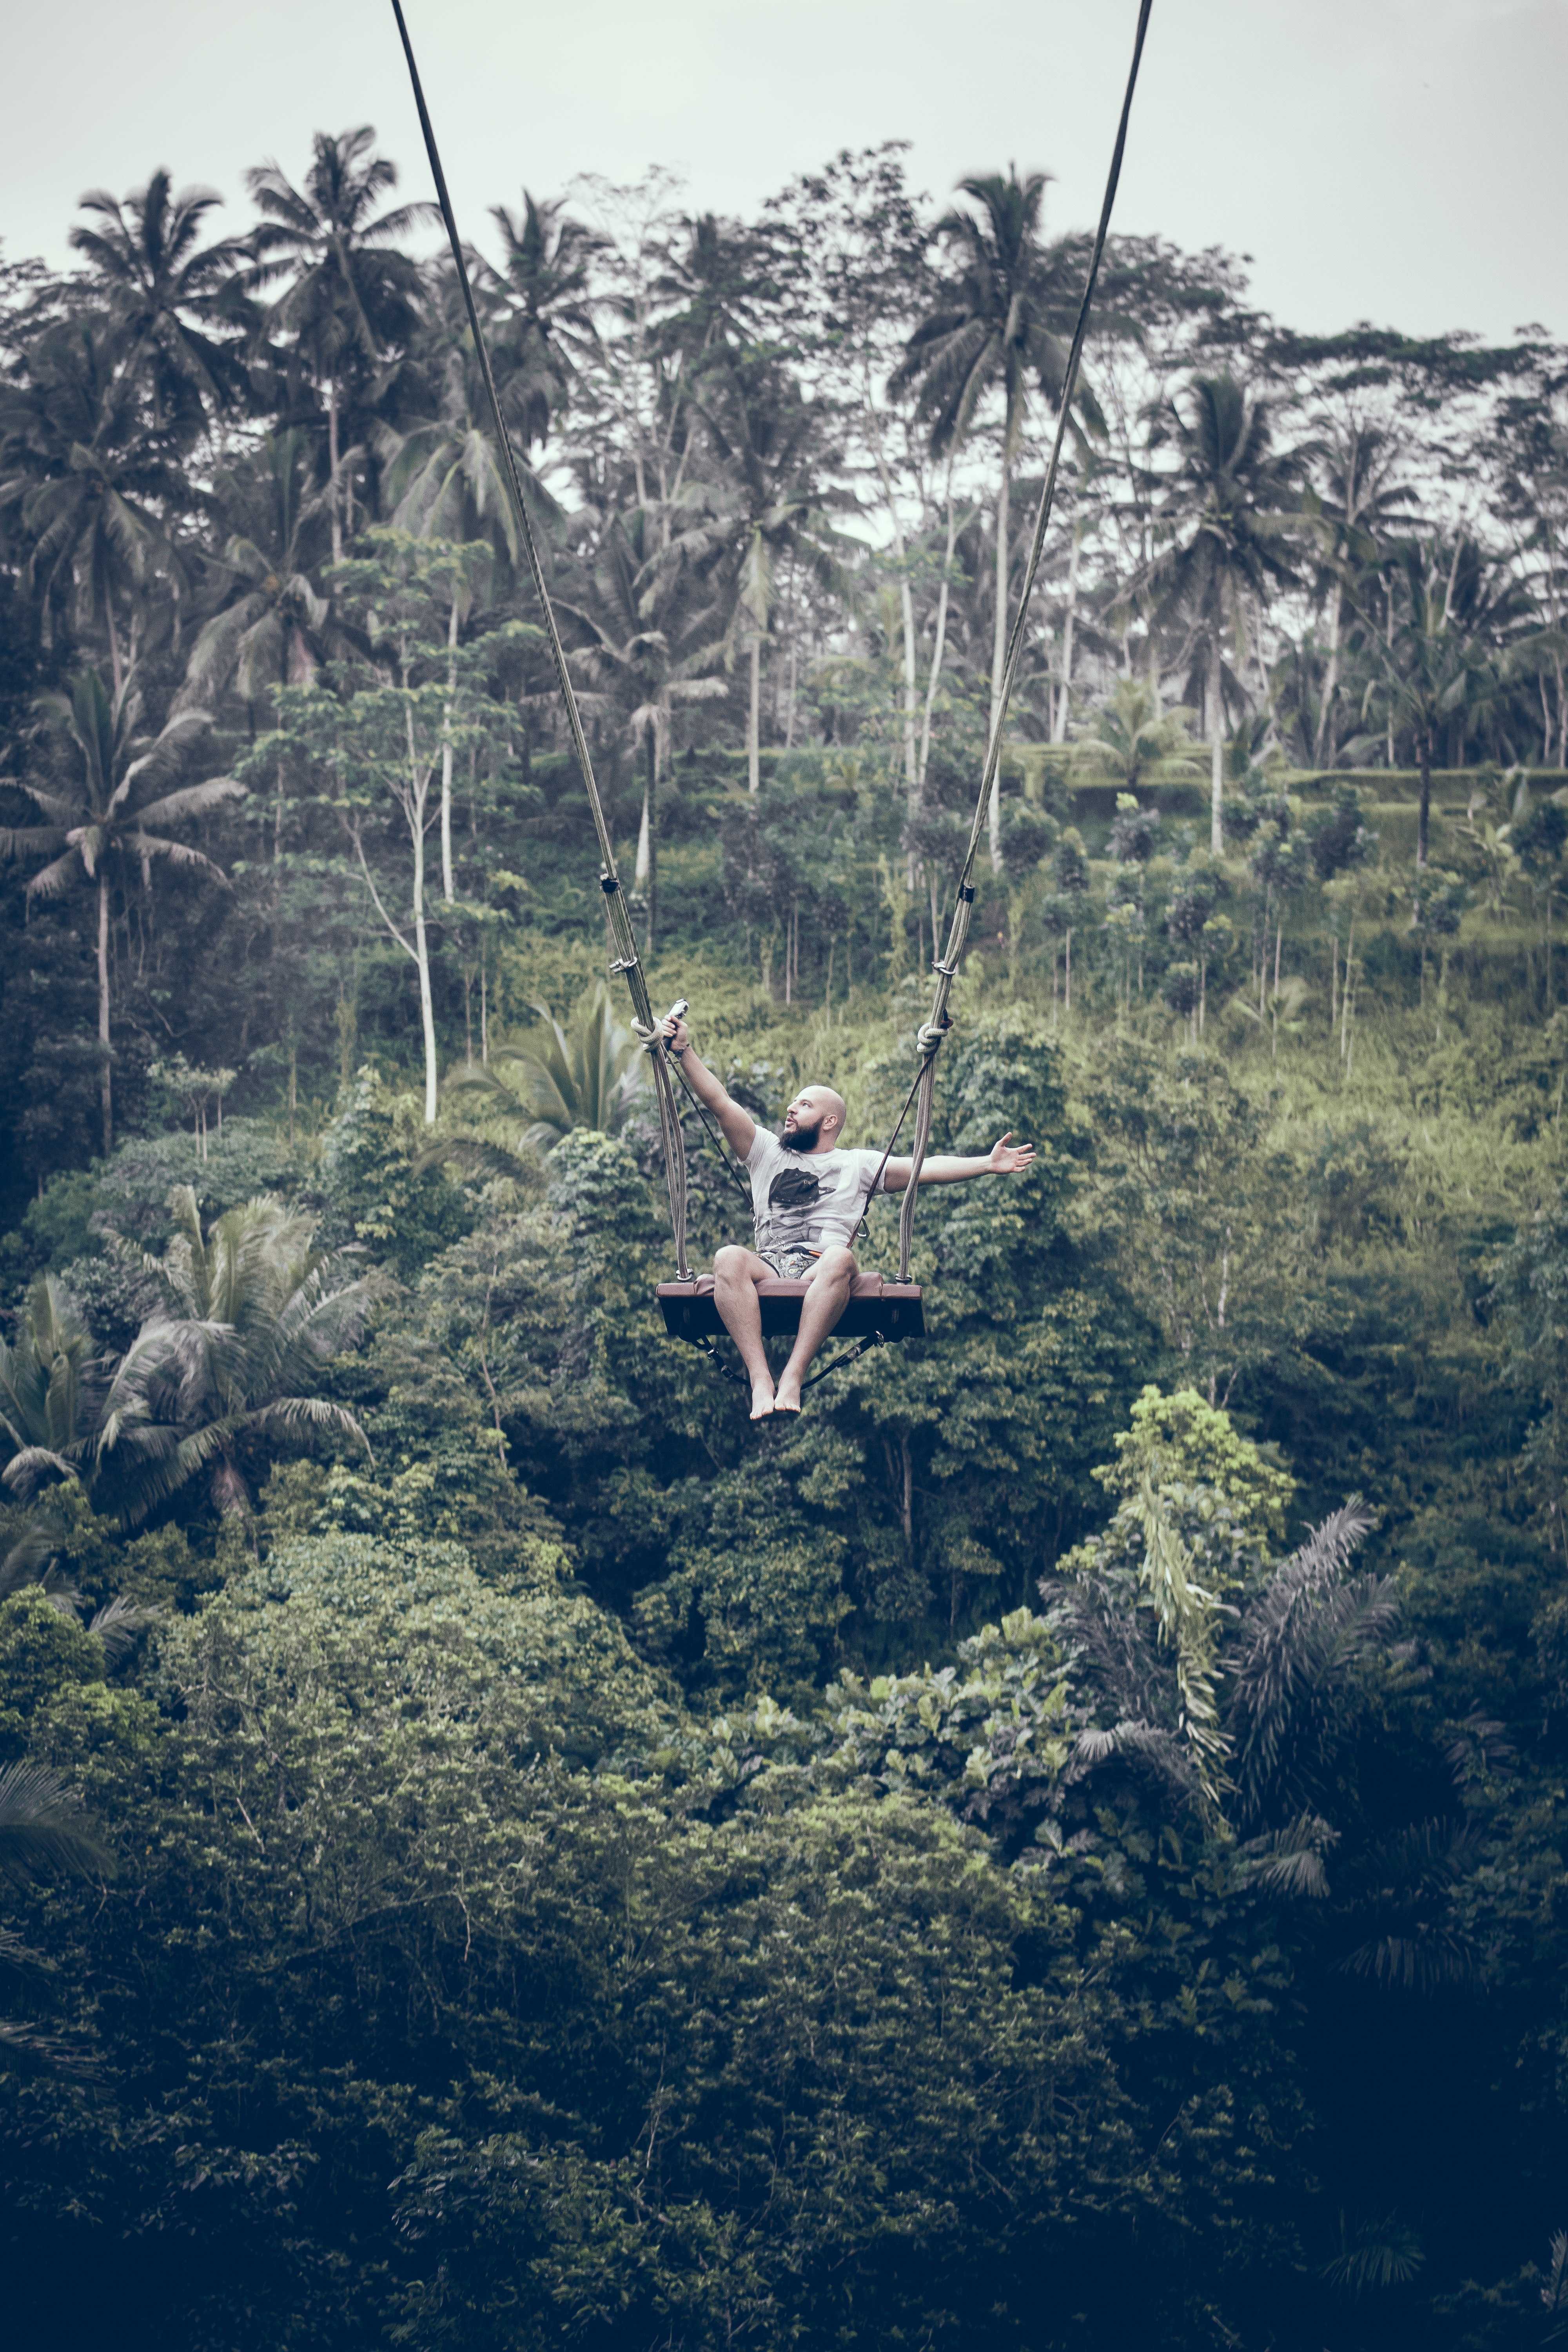
vegetation, jungle, natural environment, sky, wildlife, tree, forest, nature reserve, wilderness, rainforest, biome, leaf, organism, plant, national park, adaptation, vacation, mountain, deer